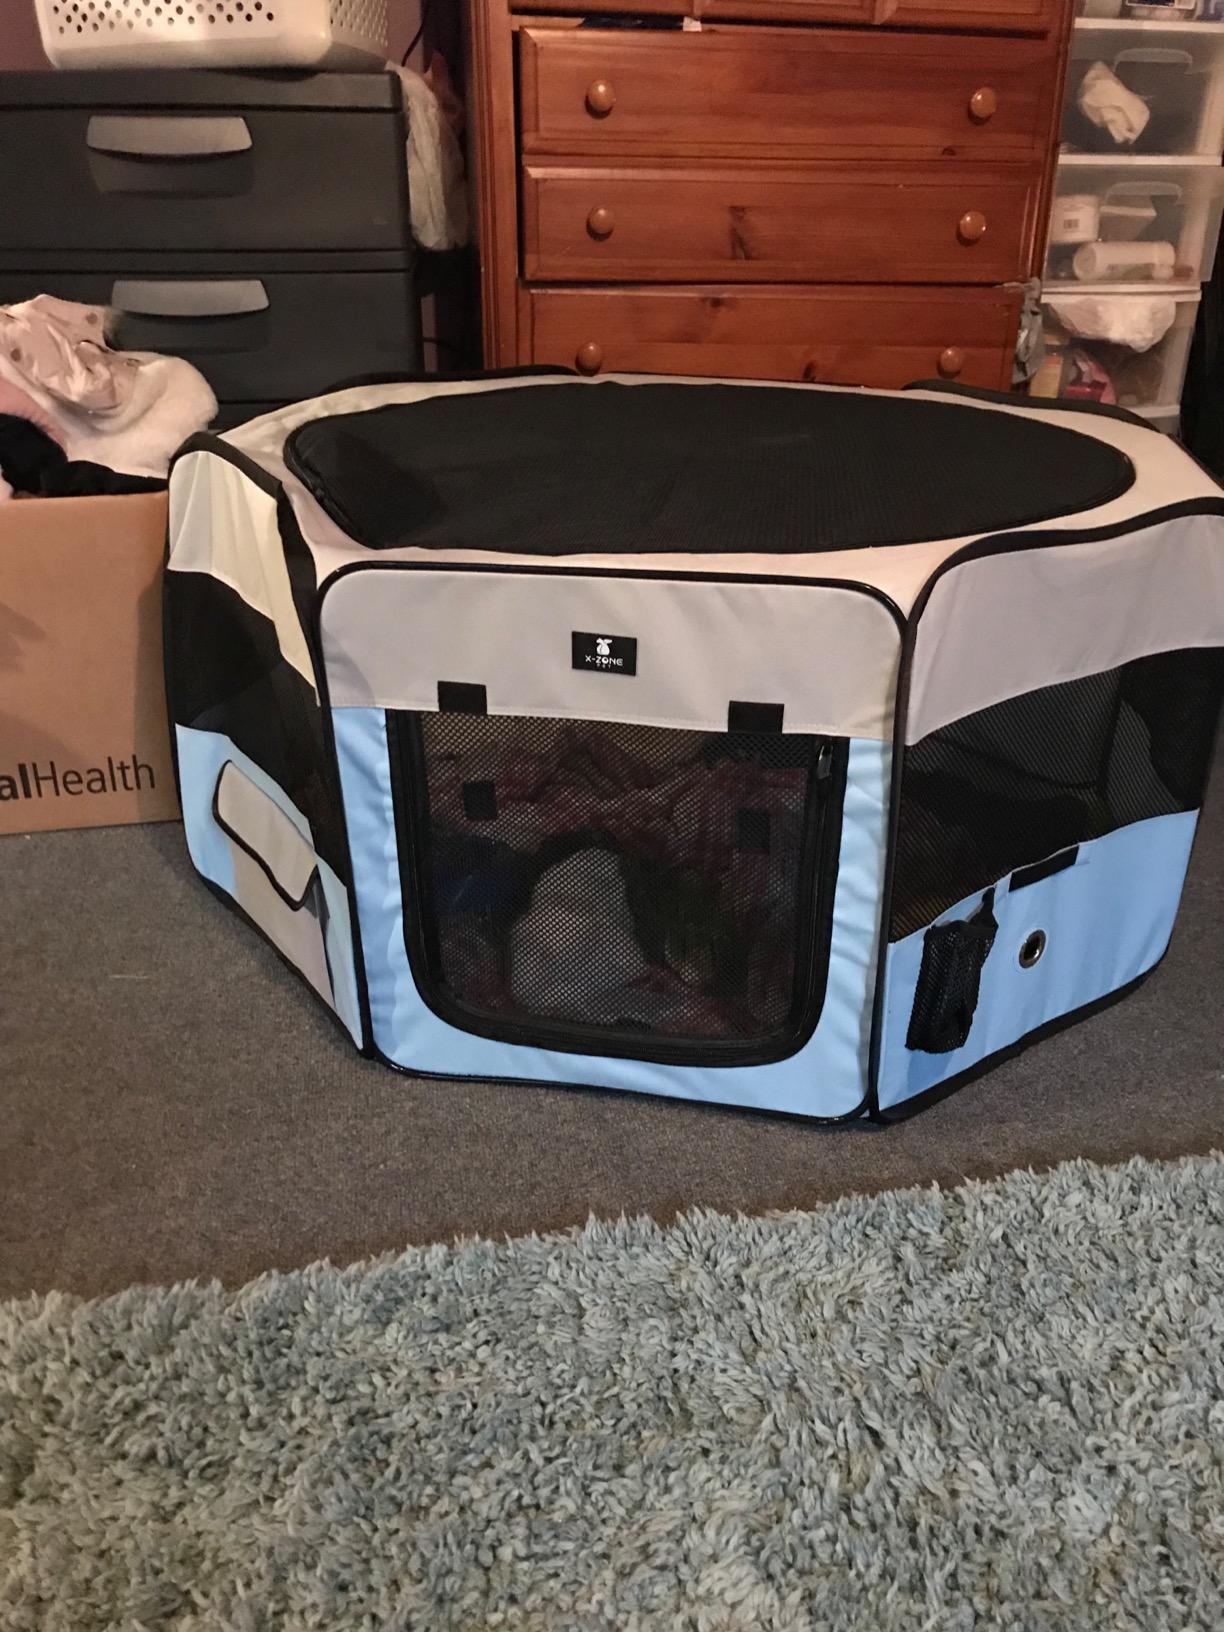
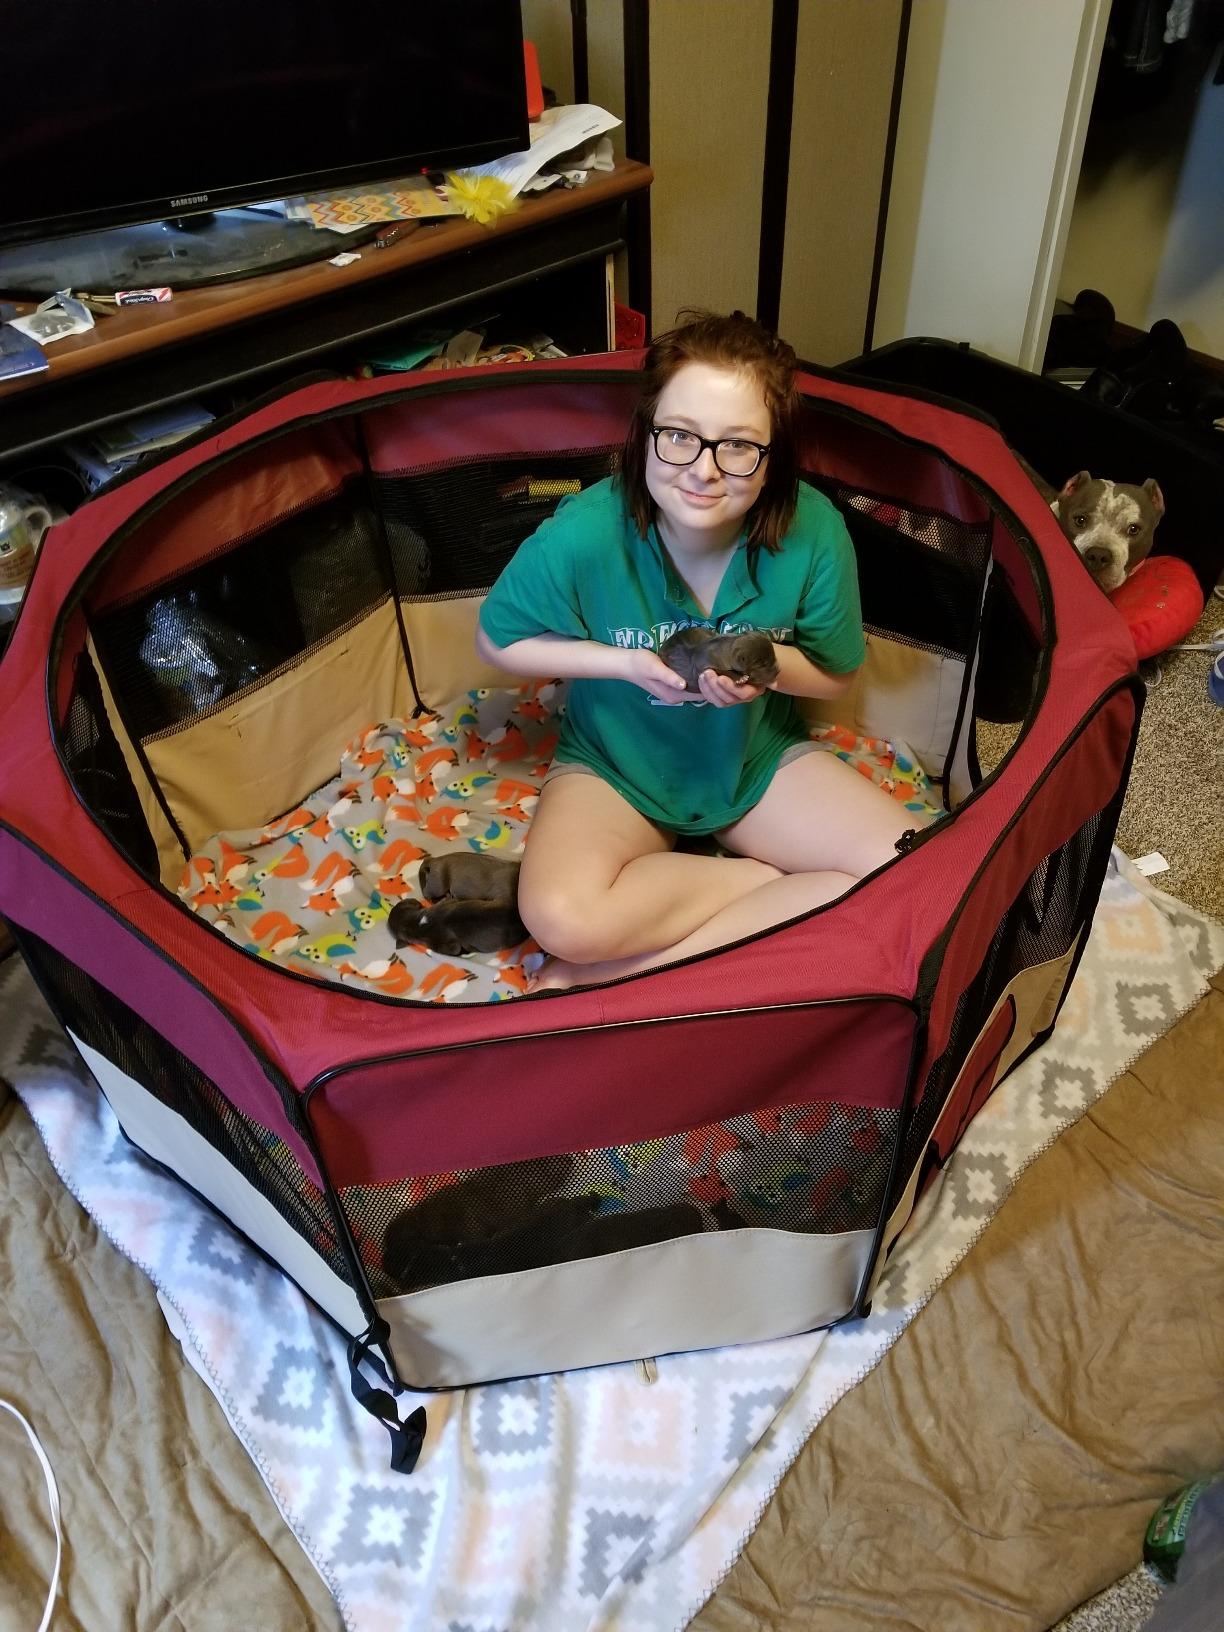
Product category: items_kennel
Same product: no